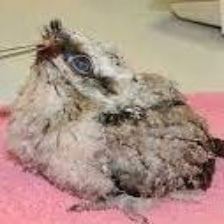
Species: TAWNY FROGMOUTH
Scientific name: PODARGUS STRIGOIDES